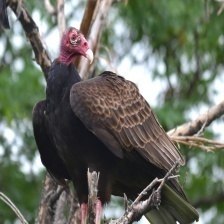
Species: TURKEY VULTURE
Scientific name: CATHARTES AURA
ImageNet parent category: vulture